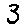
Label: 3